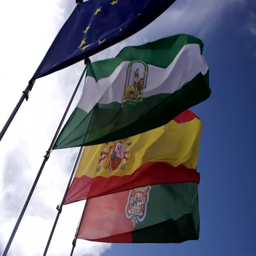
flags waving in the wind